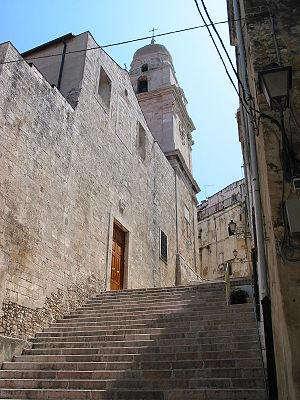
La liste suivante recense les cathédrales en Italie.
La cathédrale de Vieste est une église catholique romaine de Vieste, en Italie. Il s'agit d'une cocathédrale de l'archidiocèse de Manfredonia-Vieste-San Giovanni Rotondo.